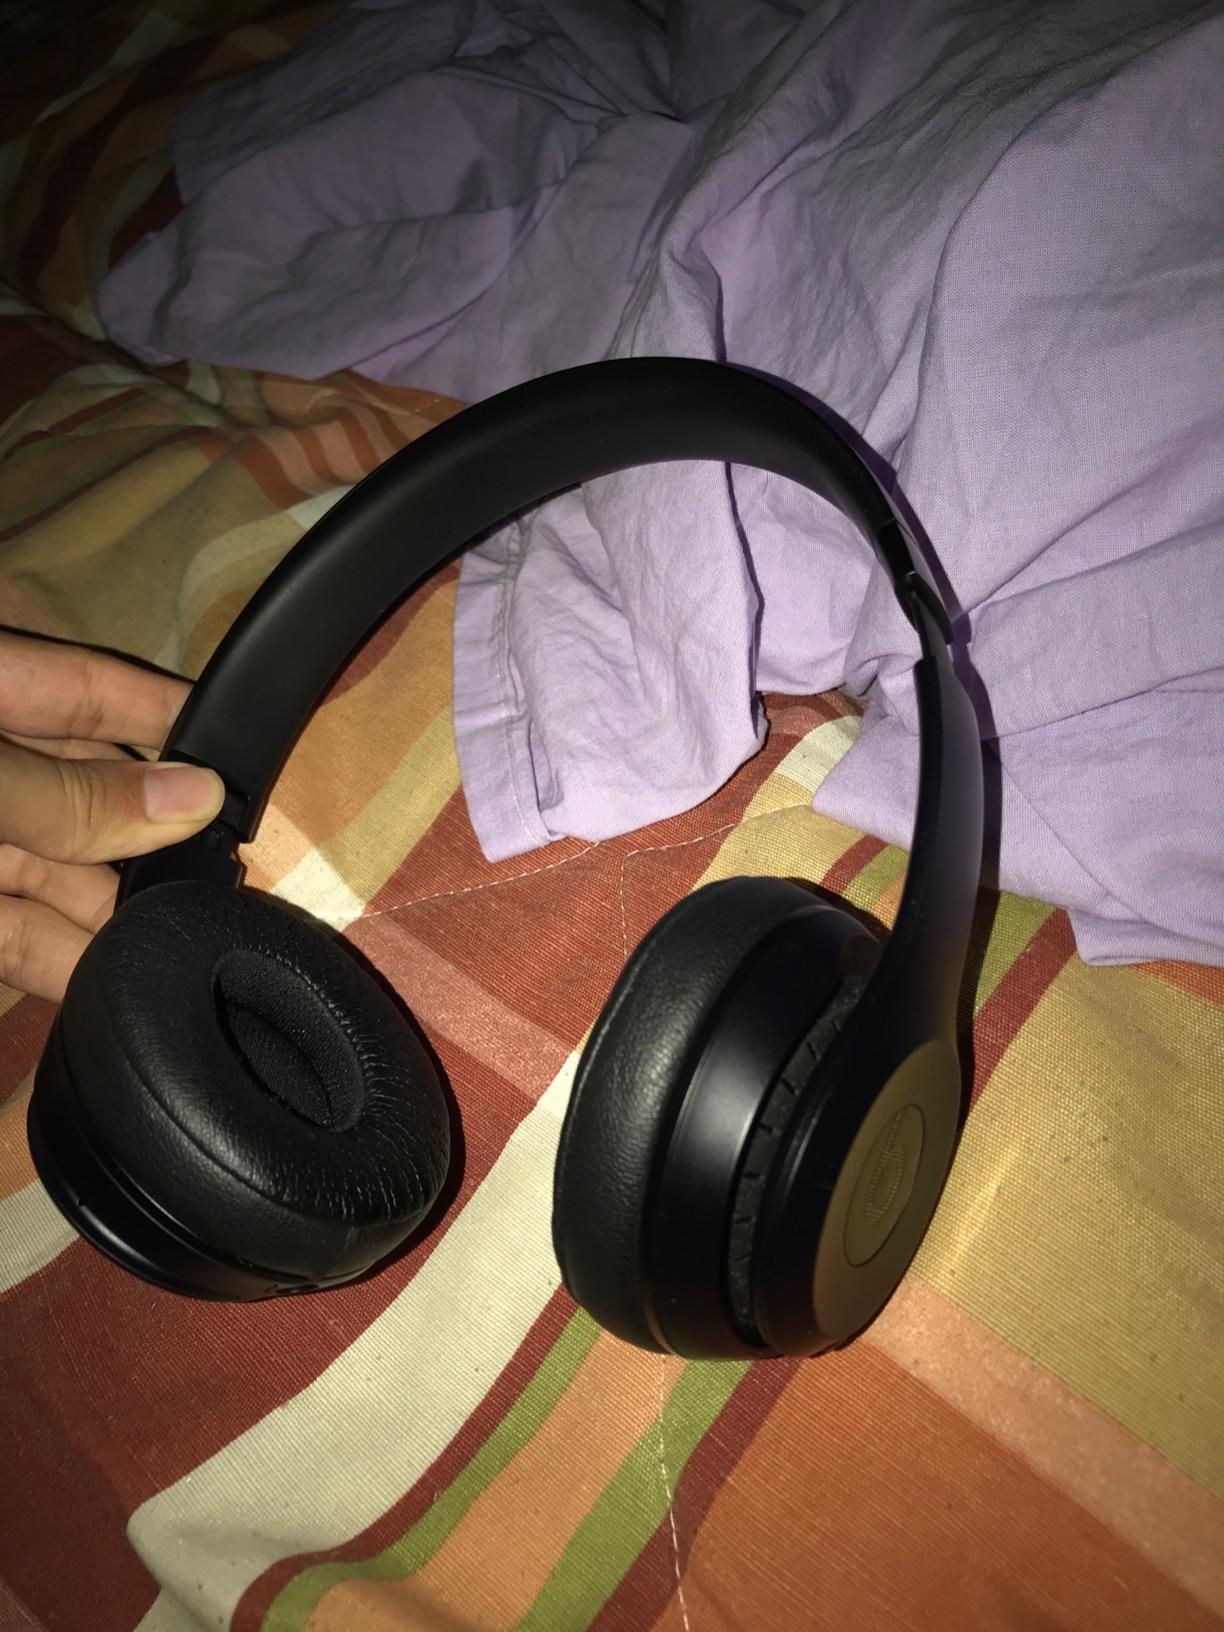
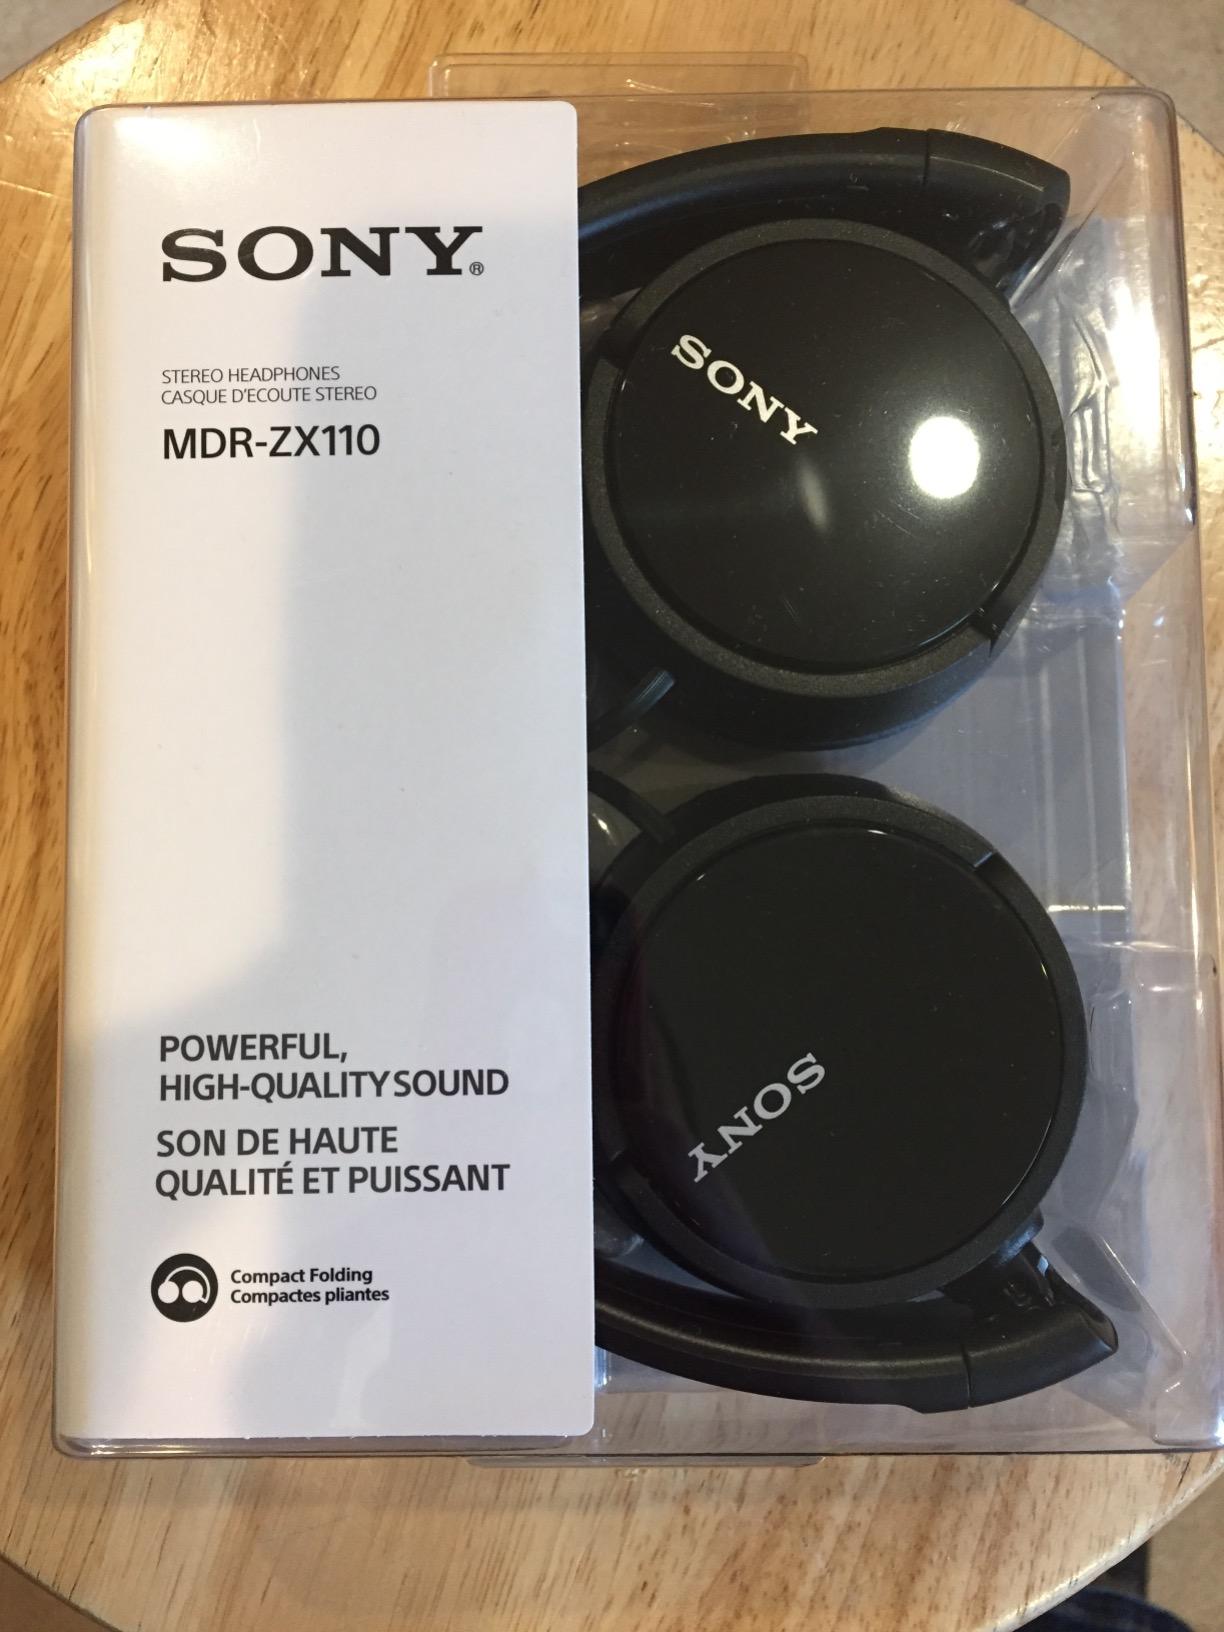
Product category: headphones
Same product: no